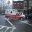
Label: ambulance